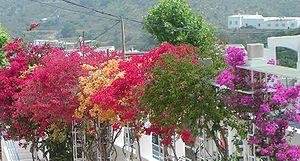
fr:Bougainvilliers fr:Catégorie:Nyctaginaceae
Bougainvillea est un genre d'arbustes de la famille des Nyctaginaceae.